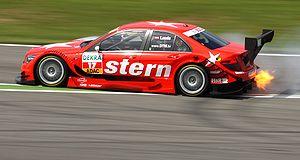
La Mercedes-Benz Classe C, W204 conduite par Mathias Lauda lors de la saison 2009 de DTM. Español: Mercedes-Benz Clase C W204, conducida por Mathias Lauda, en la temporada de 2009 del DTM. Polski: Mercedes-Benz W204 prowadzony przez Mathiasa Laudę podczas wyścigu z